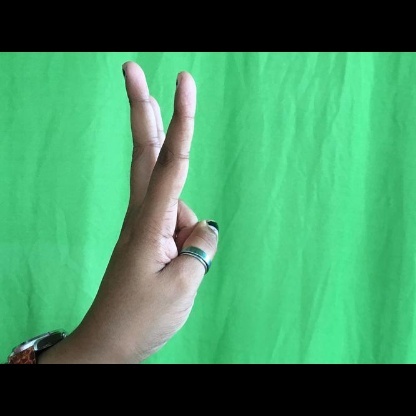
Mudra: Trishulam